Robert Patrick Wright

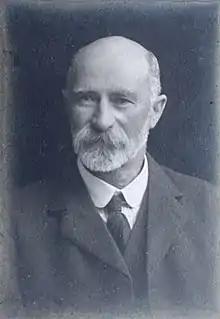
Sir Robert Patrick Wright

He was born on 12 February 1857 the son of Robert Wright, a tenant farmer of Downan Farm near Ballantrae in Ayrshire, one of eight siblings. He was educated at Ayr Academy, then undertook formal training at the University of Edinburgh under Prof John Wilson. He took up farming but abandoned it due to his views on land tenure, and instead focussed on Scottish land reforms and improvements for tenant farmers.